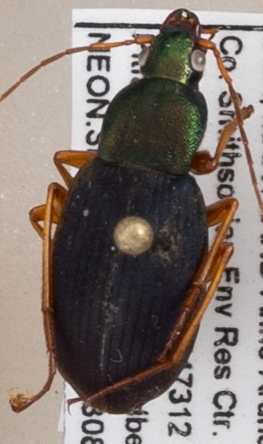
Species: Chlaenius aestivus
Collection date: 2019-08-08 04:00:00
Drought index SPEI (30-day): -0.46
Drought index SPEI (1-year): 1.28
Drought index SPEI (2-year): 1.69